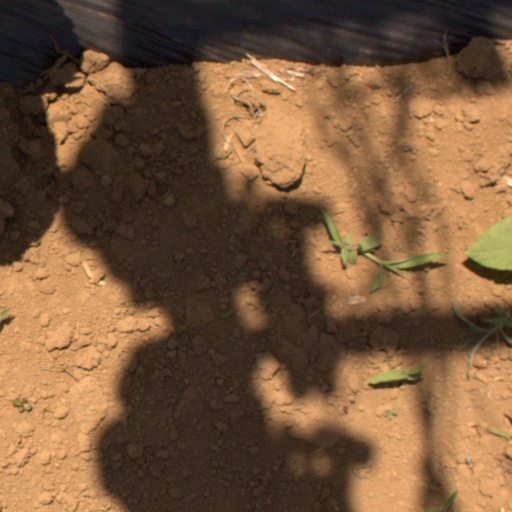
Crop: Jerusalem artichoke